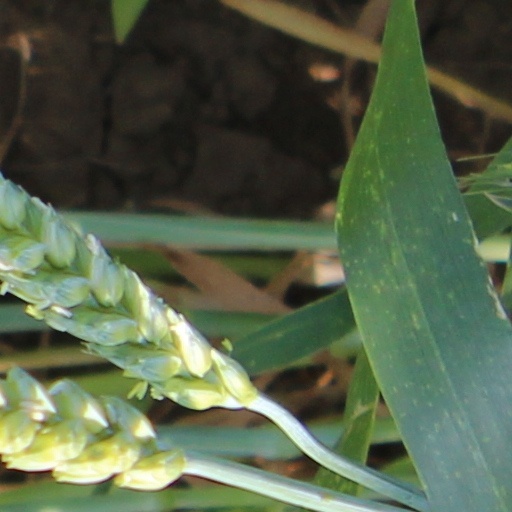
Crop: wheat